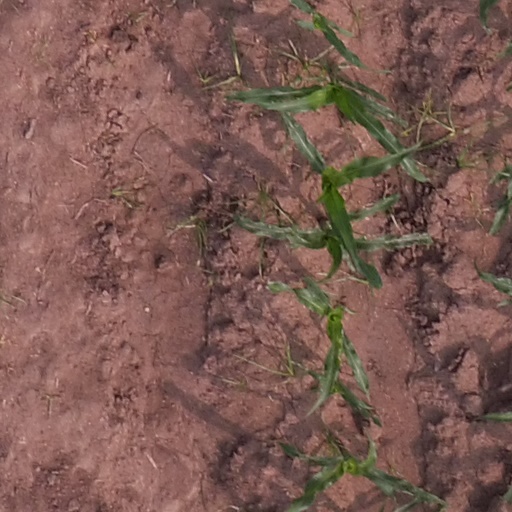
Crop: maize; corn